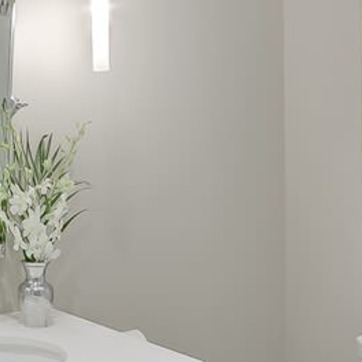
Material: painted